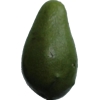
Label: green_avocado